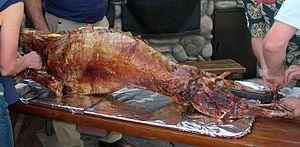
Le méchoui est un mets culinaire d’Afrique du Nord composé le plus souvent d’un mouton ou d’un agneau entier rôti à la broche, sur les braises d'un feu de bois. Le mot vient du verbe arabe šawa qui signifie « griller », « rôtir ».
La viande d'agneau est une production agricole résultant de l'élevage du mouton. L'agneau, la progéniture du mouton, est, pour cela, abattu dans la période juvénile de sa vie pour sa peau et sa viande, qui peut être très tendre.